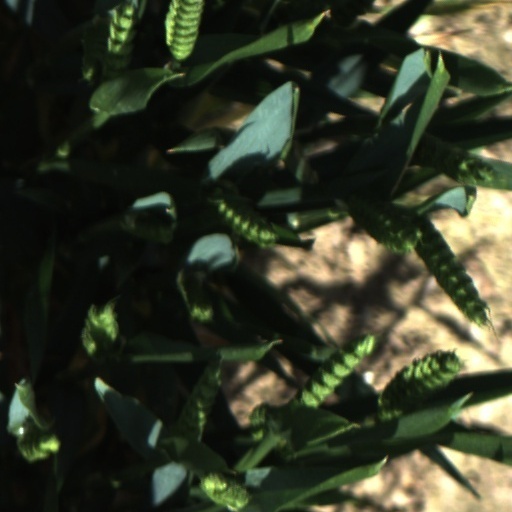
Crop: wheat